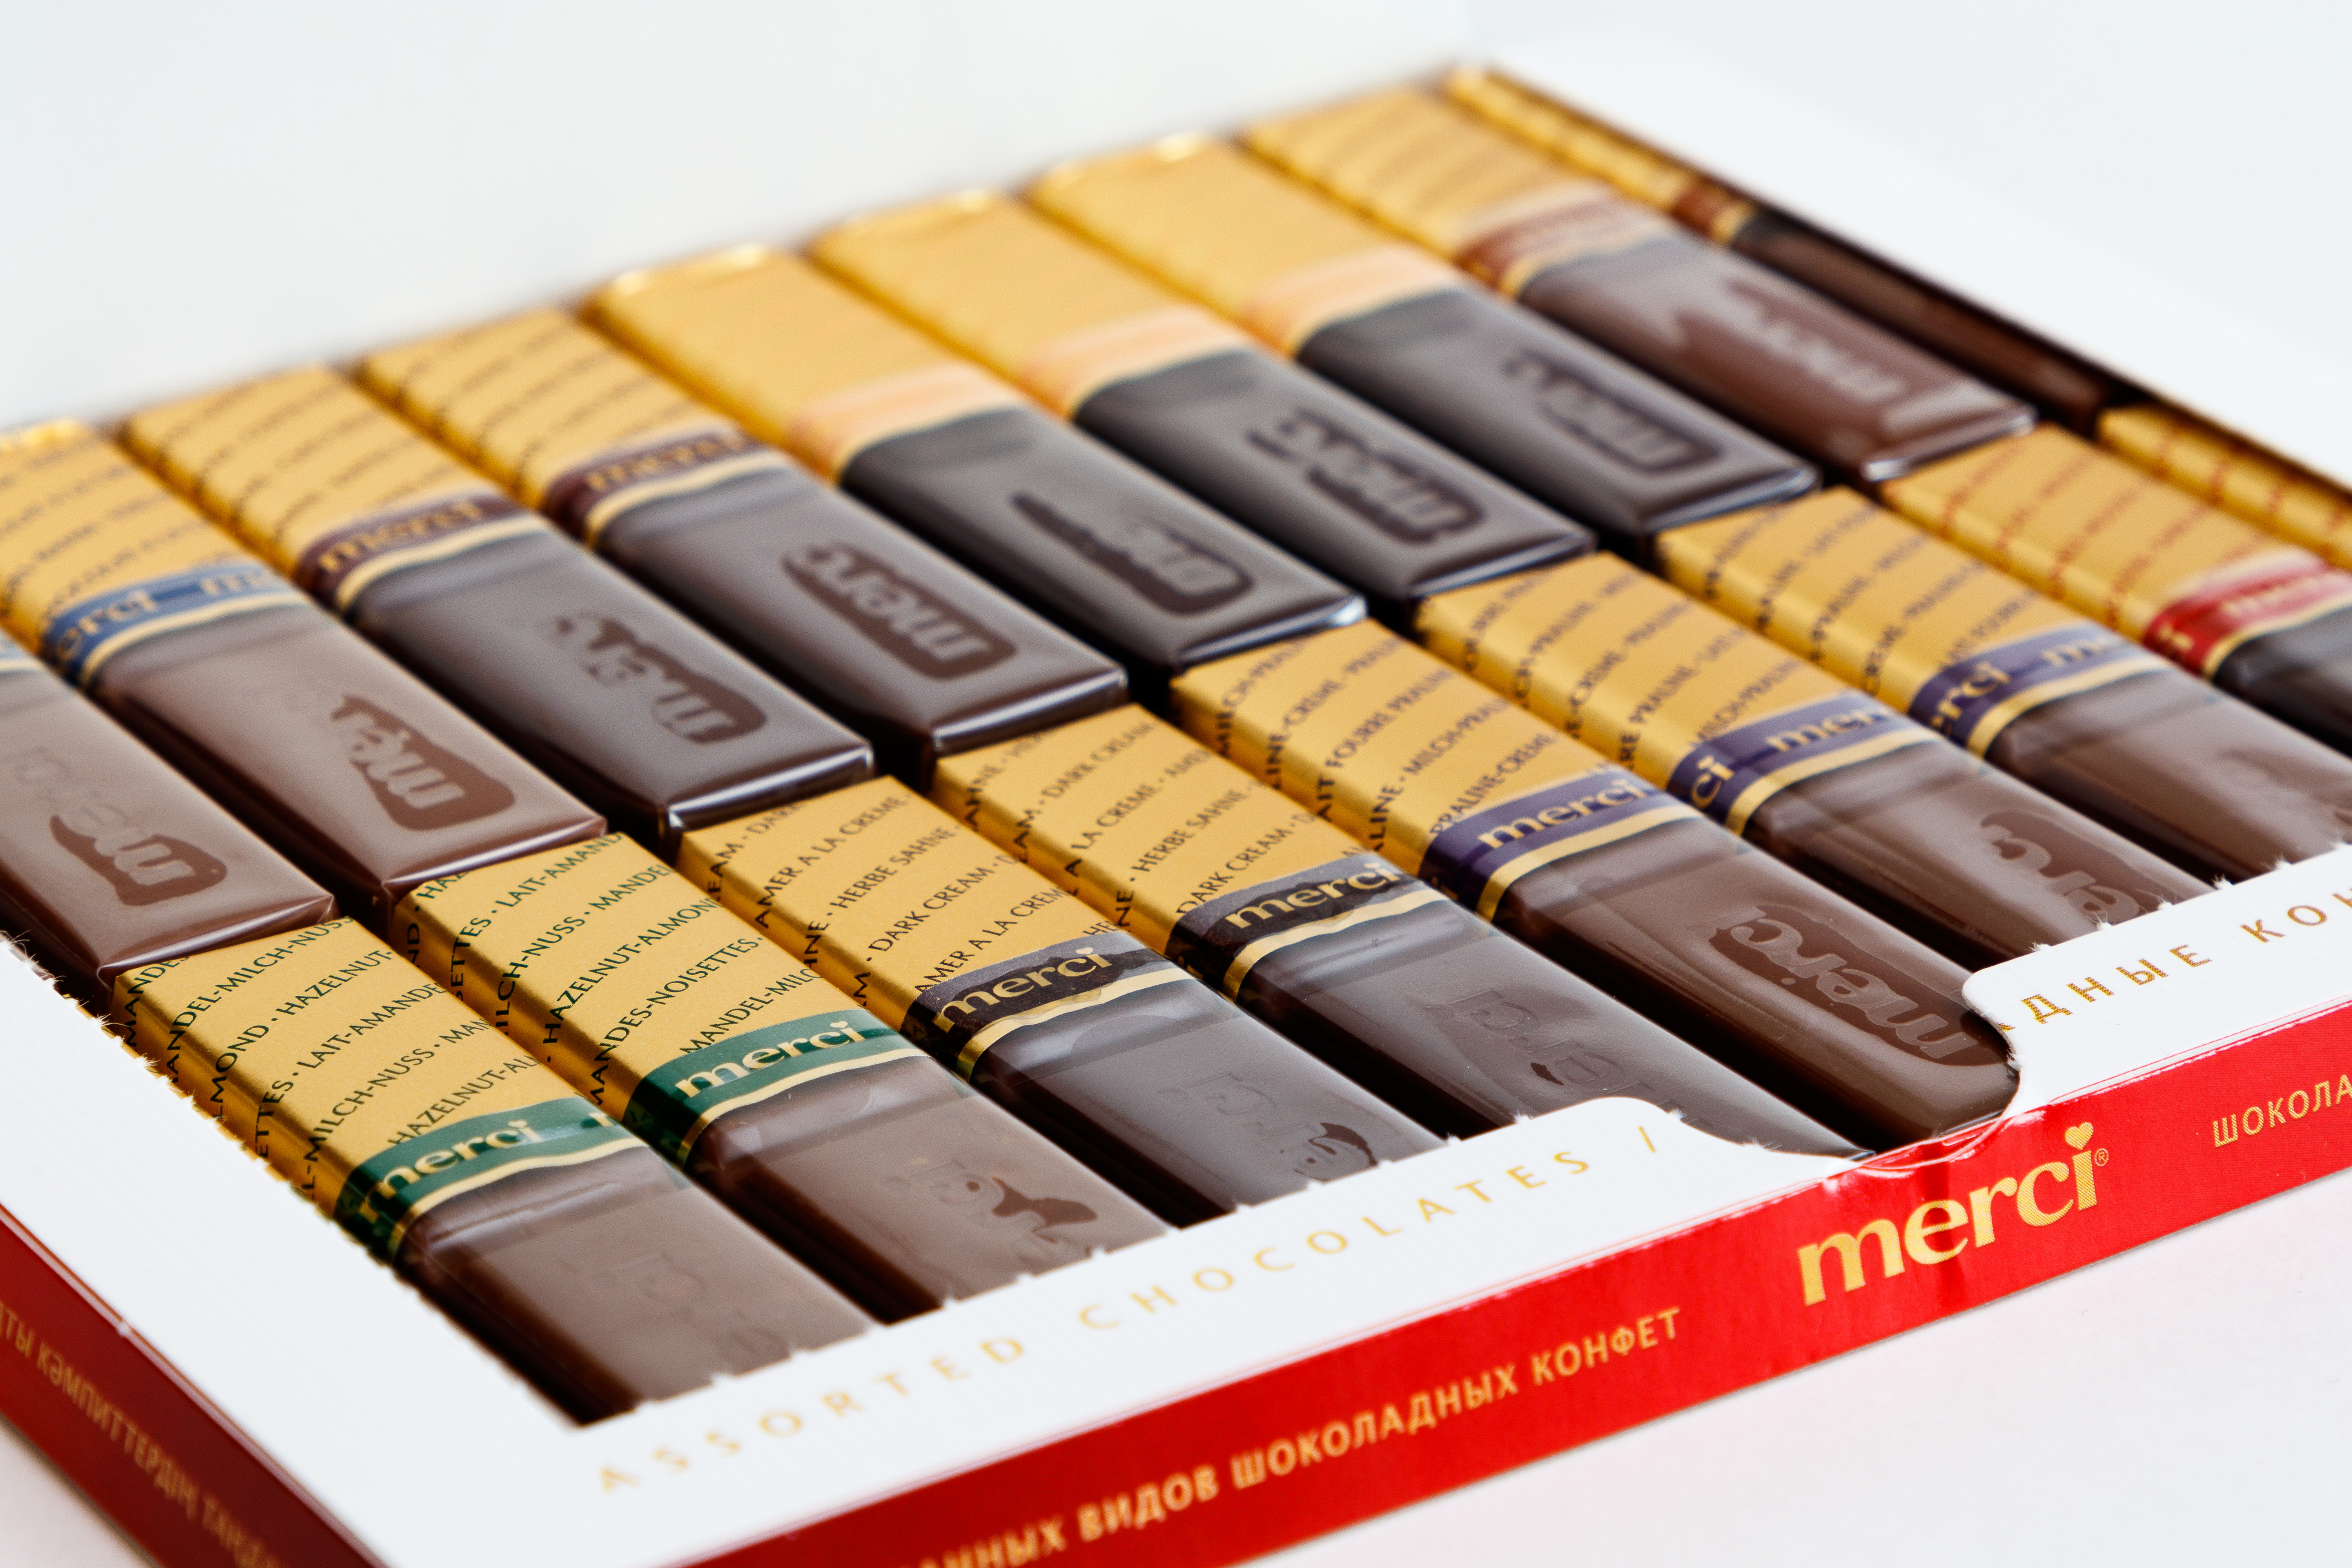
chocolates, chocolate, candy, dessert, cocoa, food, sweet, sweetness, confectionery, gift, packaging, gold, brown, Tints and shades, chocolate bar, ingredient, rectangle, snack, junk food, toffee